Chidorigafuchi National Cemetery

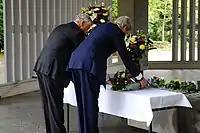
U.S. Secretary of Defense Chuck Hagel and U.S. Secretary of State John Kerry lay wreaths (October 3, 2013)

The recovery of remains from the Pacific War presented an unprecedented problem for the Japanese government, as some soldiers could not be identified due to harsh battlefield conditions, and the families of others had perished in the extensive air raids on Japan and atomic bombings of Hiroshima and Nagasaki. In 1952, the recovery committee began storing human remains in the offices of the Ministry of Welfare while it sought a more permanent structure to house and honor the dead. In 1953 the Cabinet of the Prime Minister ordered a "tomb of the unknown soldier" constructed, the site was purchased in 1956, and it was completed in March 1959. It is a public institution and is infrequently visited by the Emperor and Prime Minister.